Metaphase

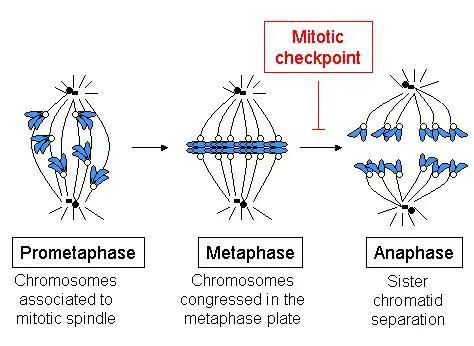
The mitotic spindle checkpoint verifies that all the chromosomes are aligned properly on the metaphase plate and prevents premature entry into anaphase.

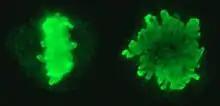
Chromosomes lined up on the metaphase plate. Two views with the metaphase plate rotated 90°.

Metaphase ( and ) is a stage of mitosis in the eukaryotic cell cycle in which chromosomes are at their second-most condensed and coiled stage (they are at their most condensed in anaphase). These chromosomes, carrying genetic information, align in the equator of the cell between the spindle poles at the metaphase plate, before being separated into each of the two daughter nuclei. This alignment marks the beginning of metaphase. Metaphase accounts for approximately 4% of the cell cycle's duration.